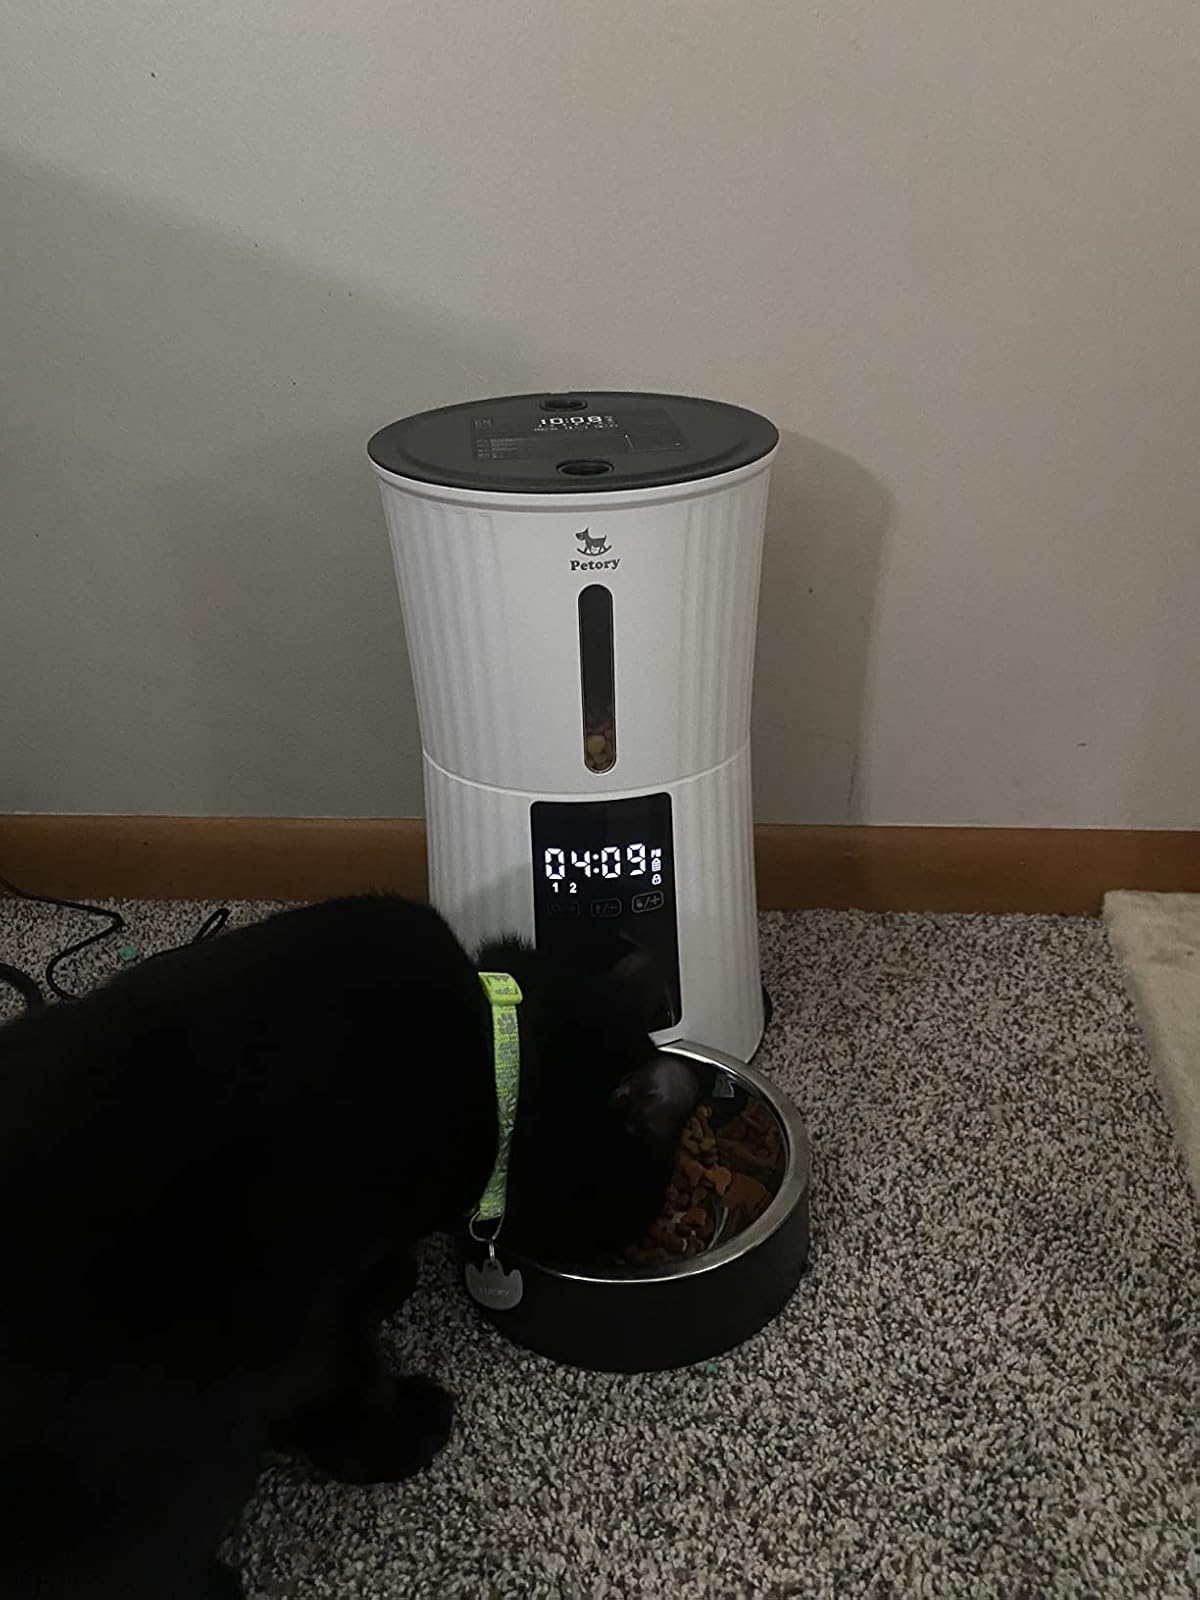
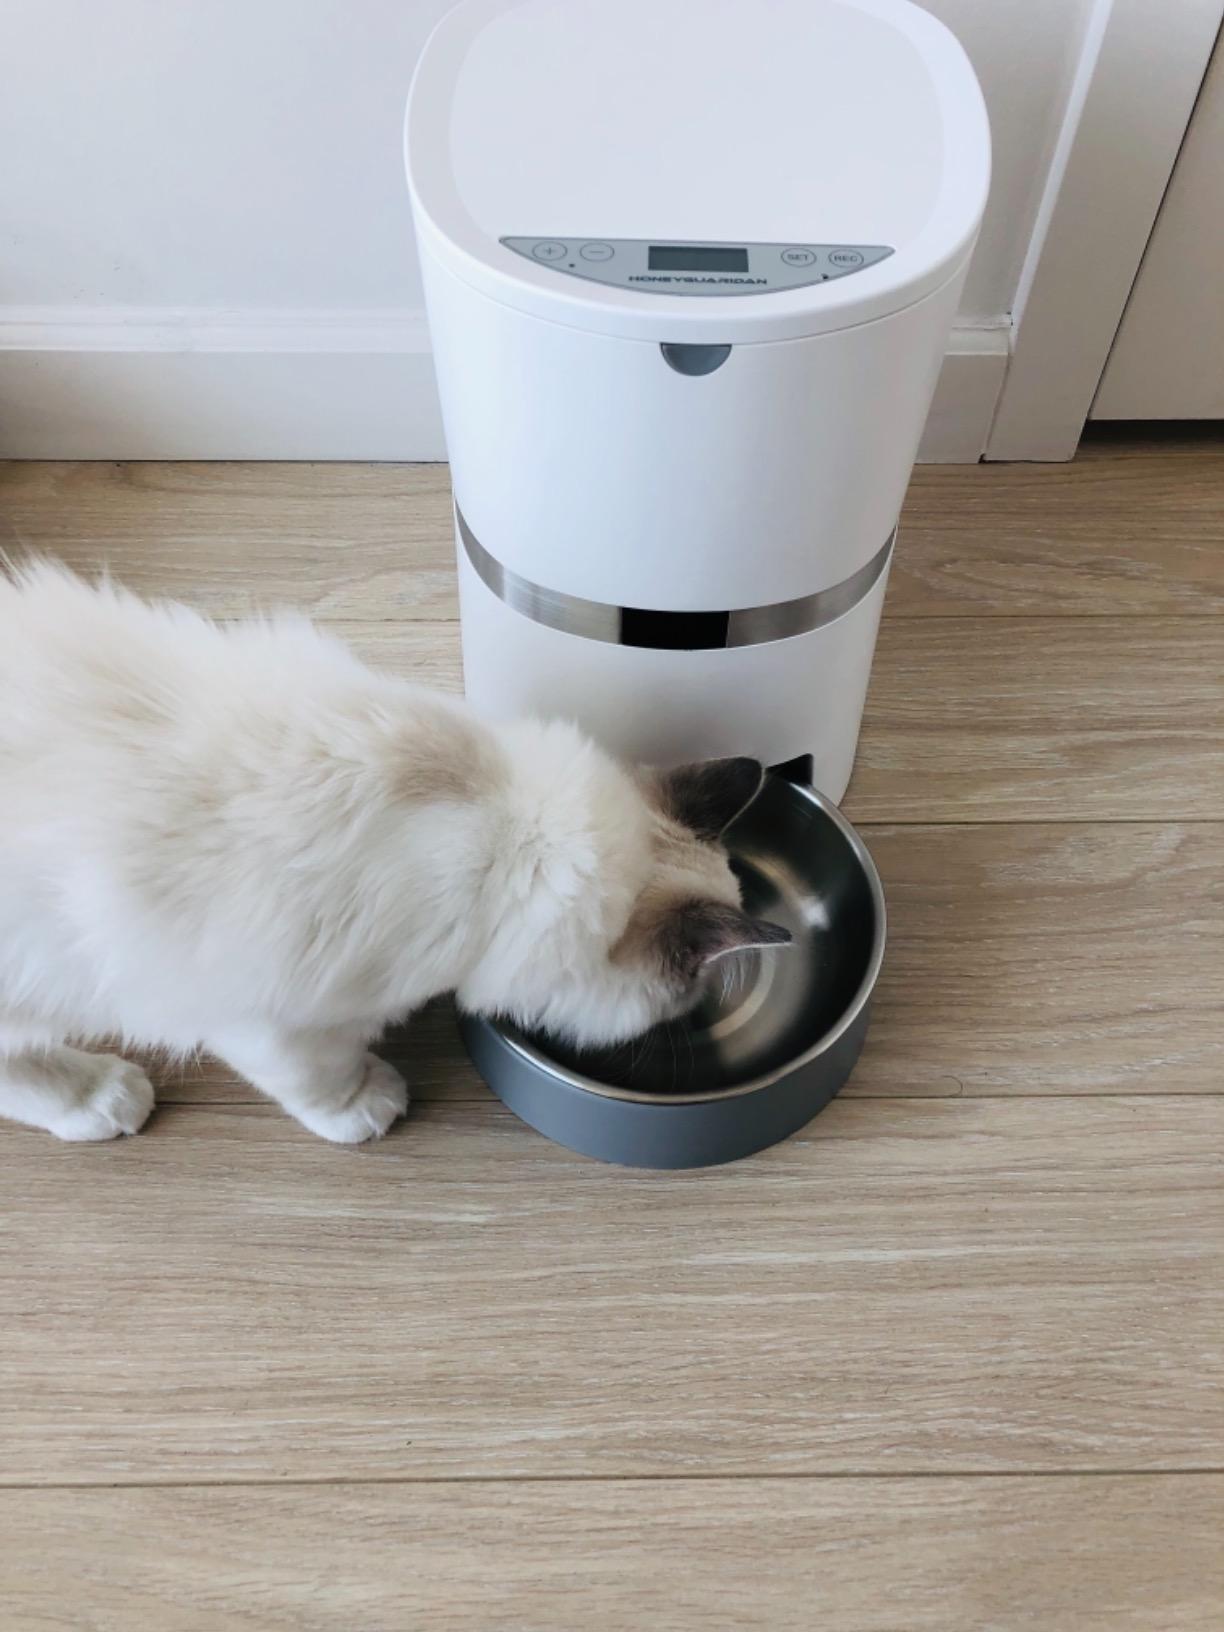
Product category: items_feeder
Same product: no